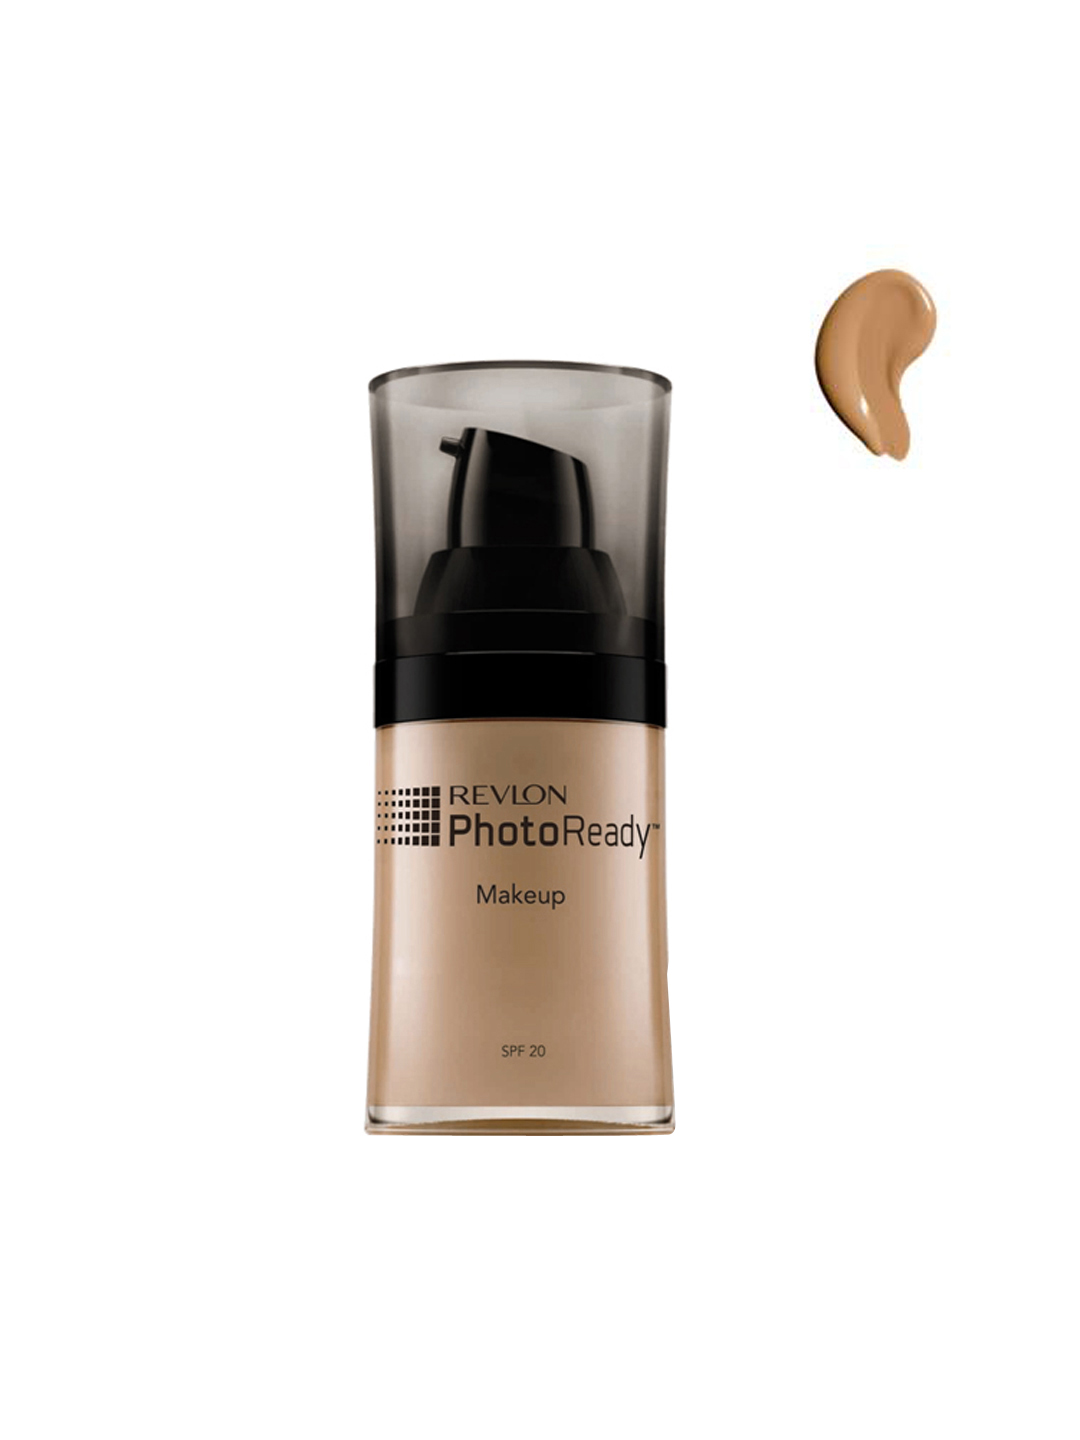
Revlon Photo Ready Makeup 010 Caramel
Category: Personal Care / Makeup / Foundation and Primer
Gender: Women
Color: Skin
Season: Spring 2017
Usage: Casual